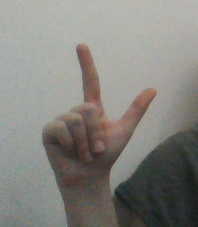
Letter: laam